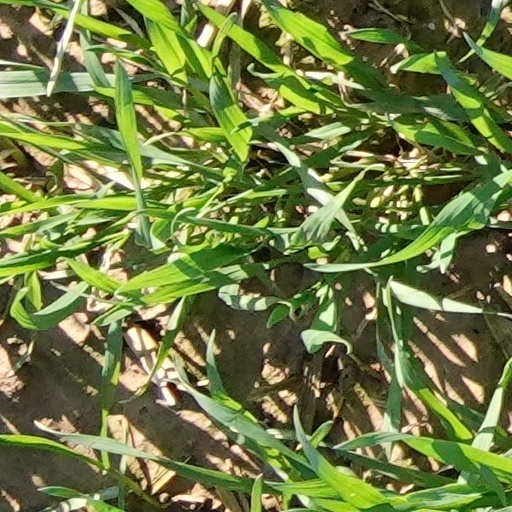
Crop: wheat